Queen station

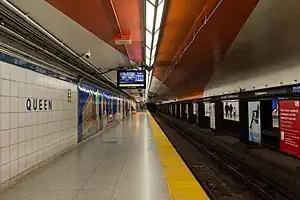

Queen is a subway station on Line 1 Yonge–University in Toronto, Ontario, Canada. It is located under Yonge Street north from Queen Street to Shuter Street.